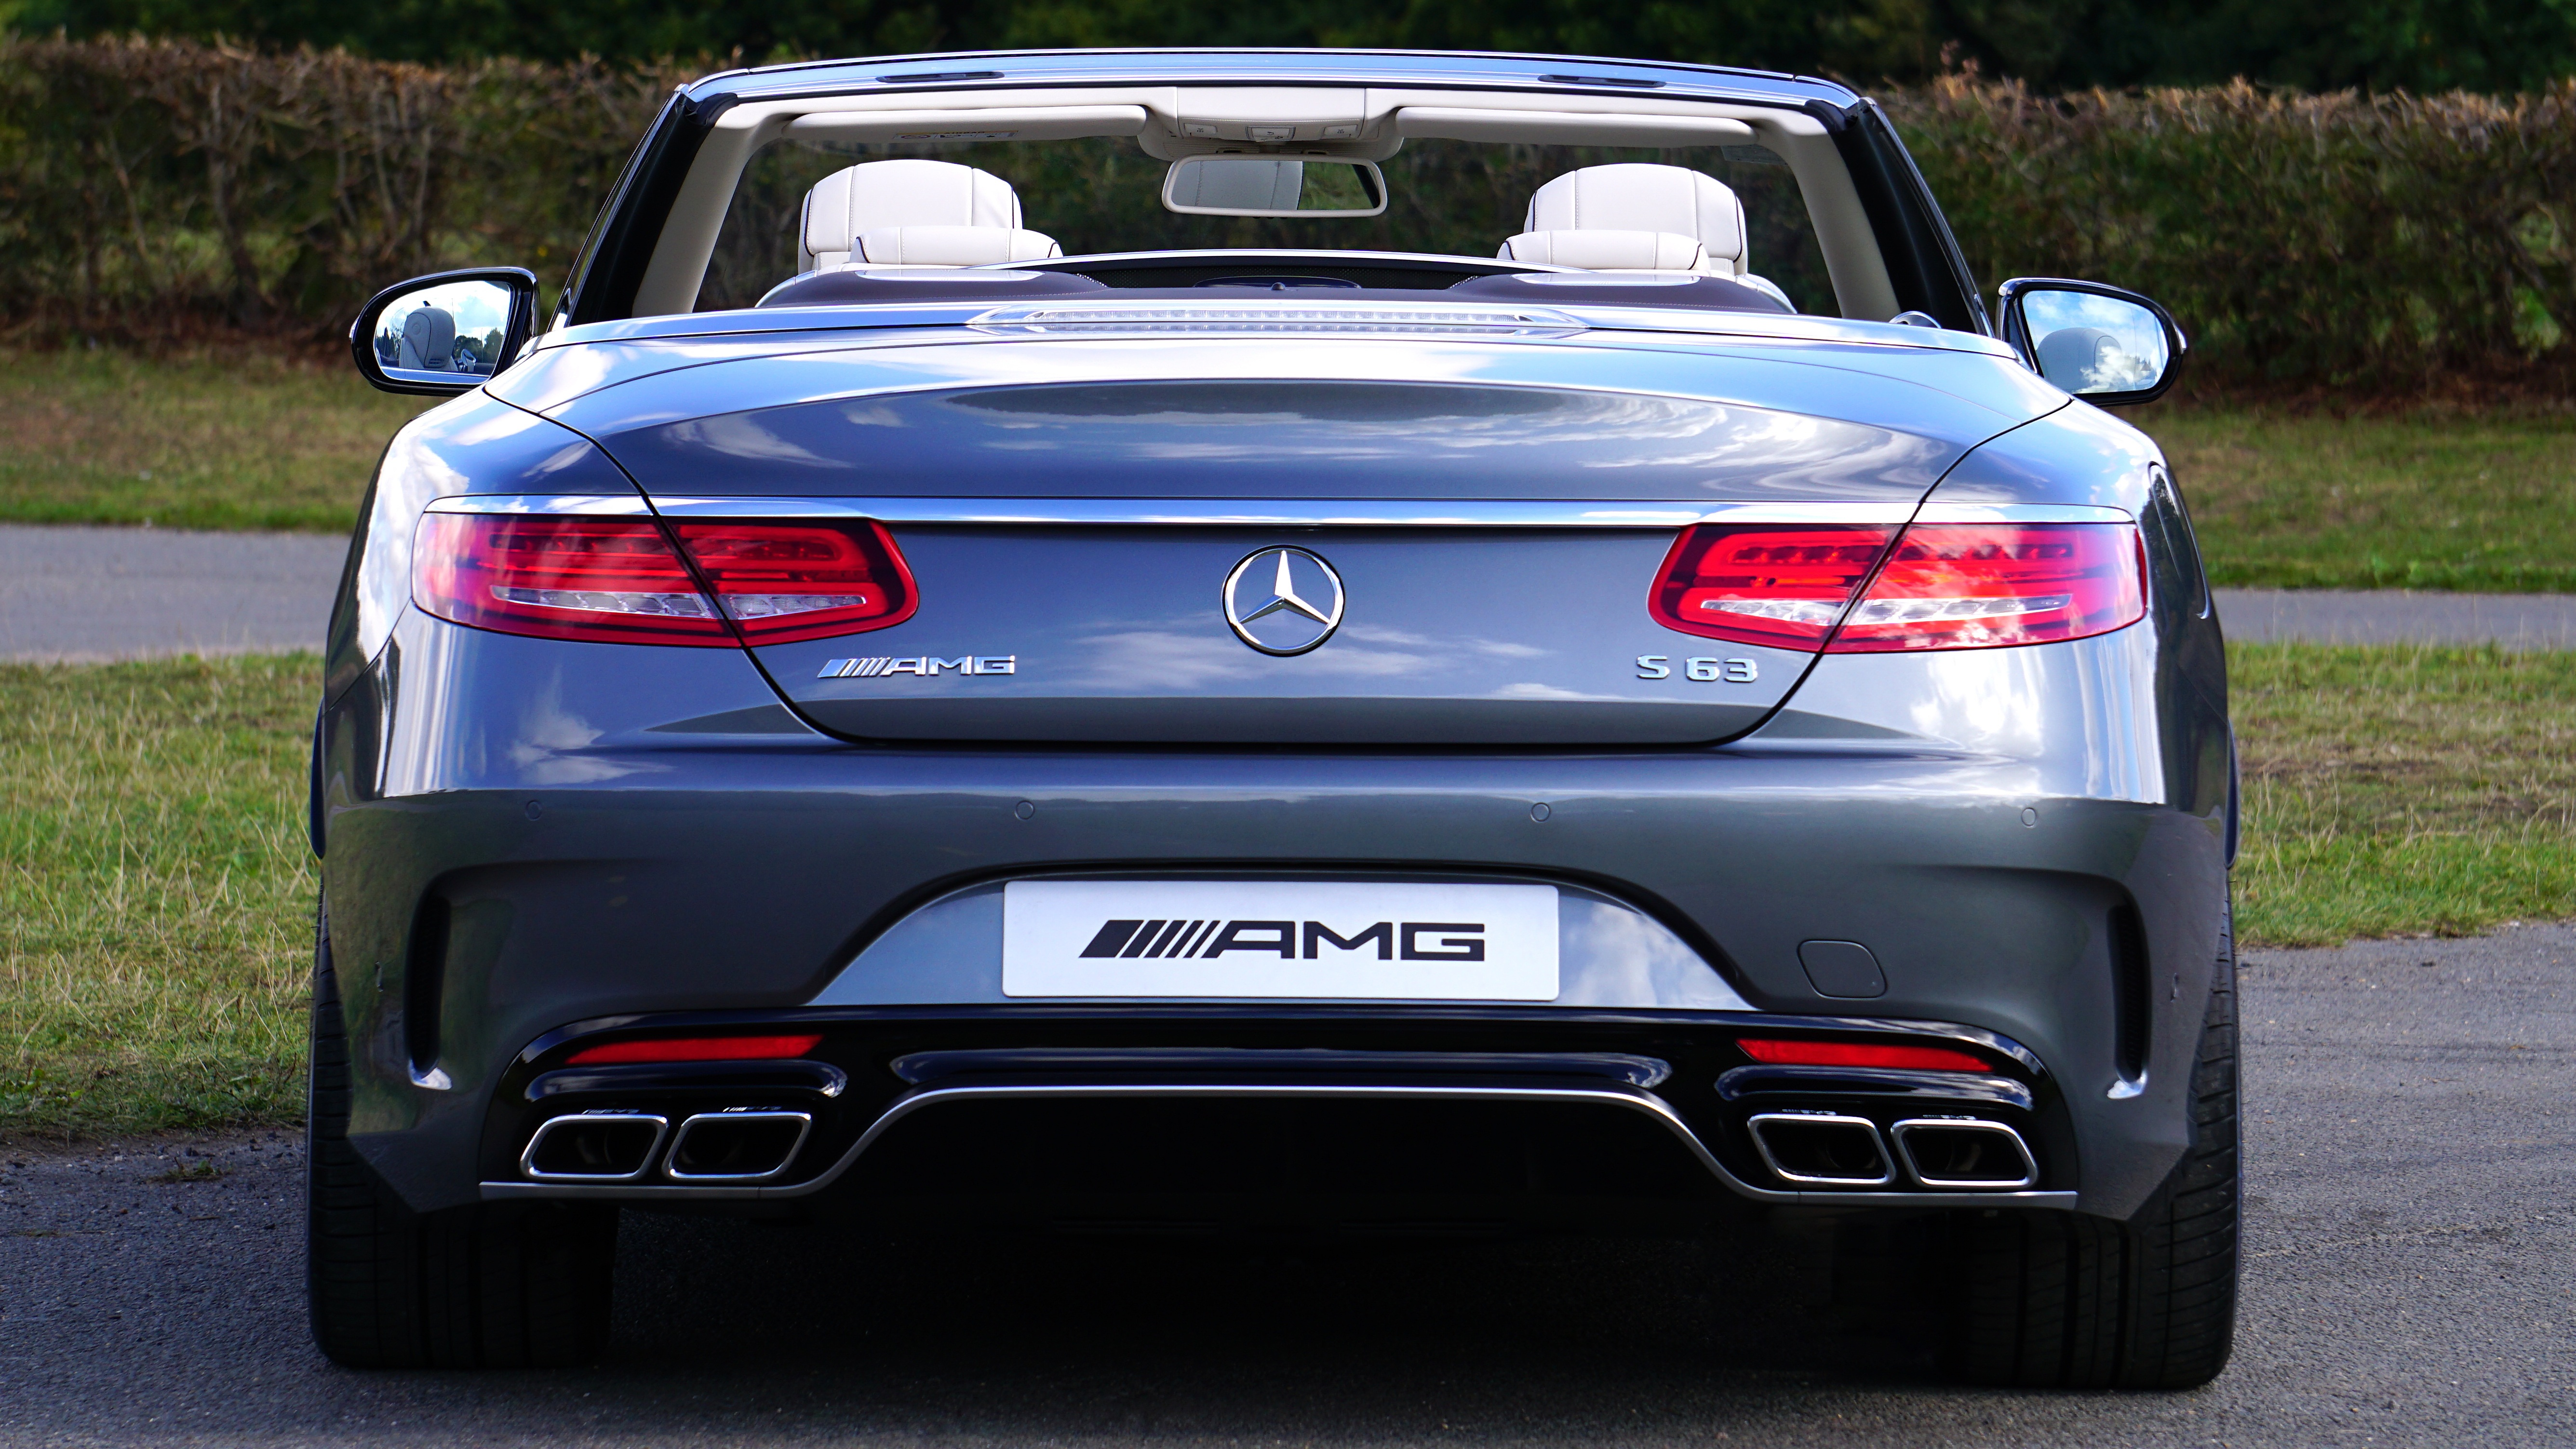
technology, car, automobile, transportation, transport, vehicle, drive, auto, speed, modern, automotive, sports car, bumper, race, power, luxury, design, racing, motor, sedan, new, style, mercedes, bmw, convertible, expensive, fast, shiny, sportscar, elegance, metallic, benz, land vehicle, prestige, new car, automobile make, automotive exterior, automotive design, luxury vehicle, family car, executive car, personal luxury car, s63